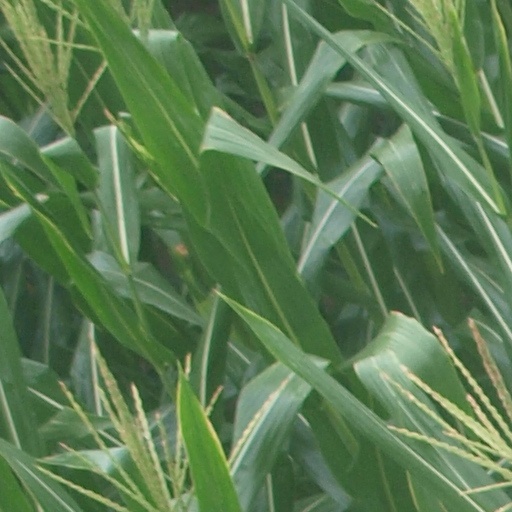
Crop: maize; corn